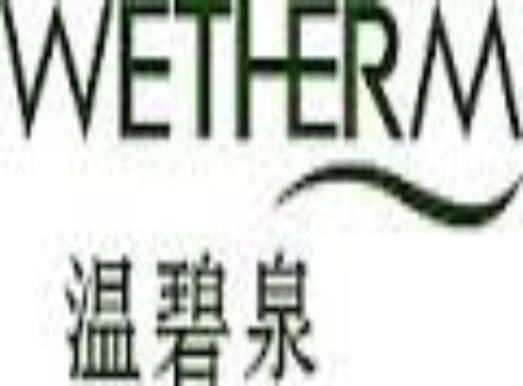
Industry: Necessities